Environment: real
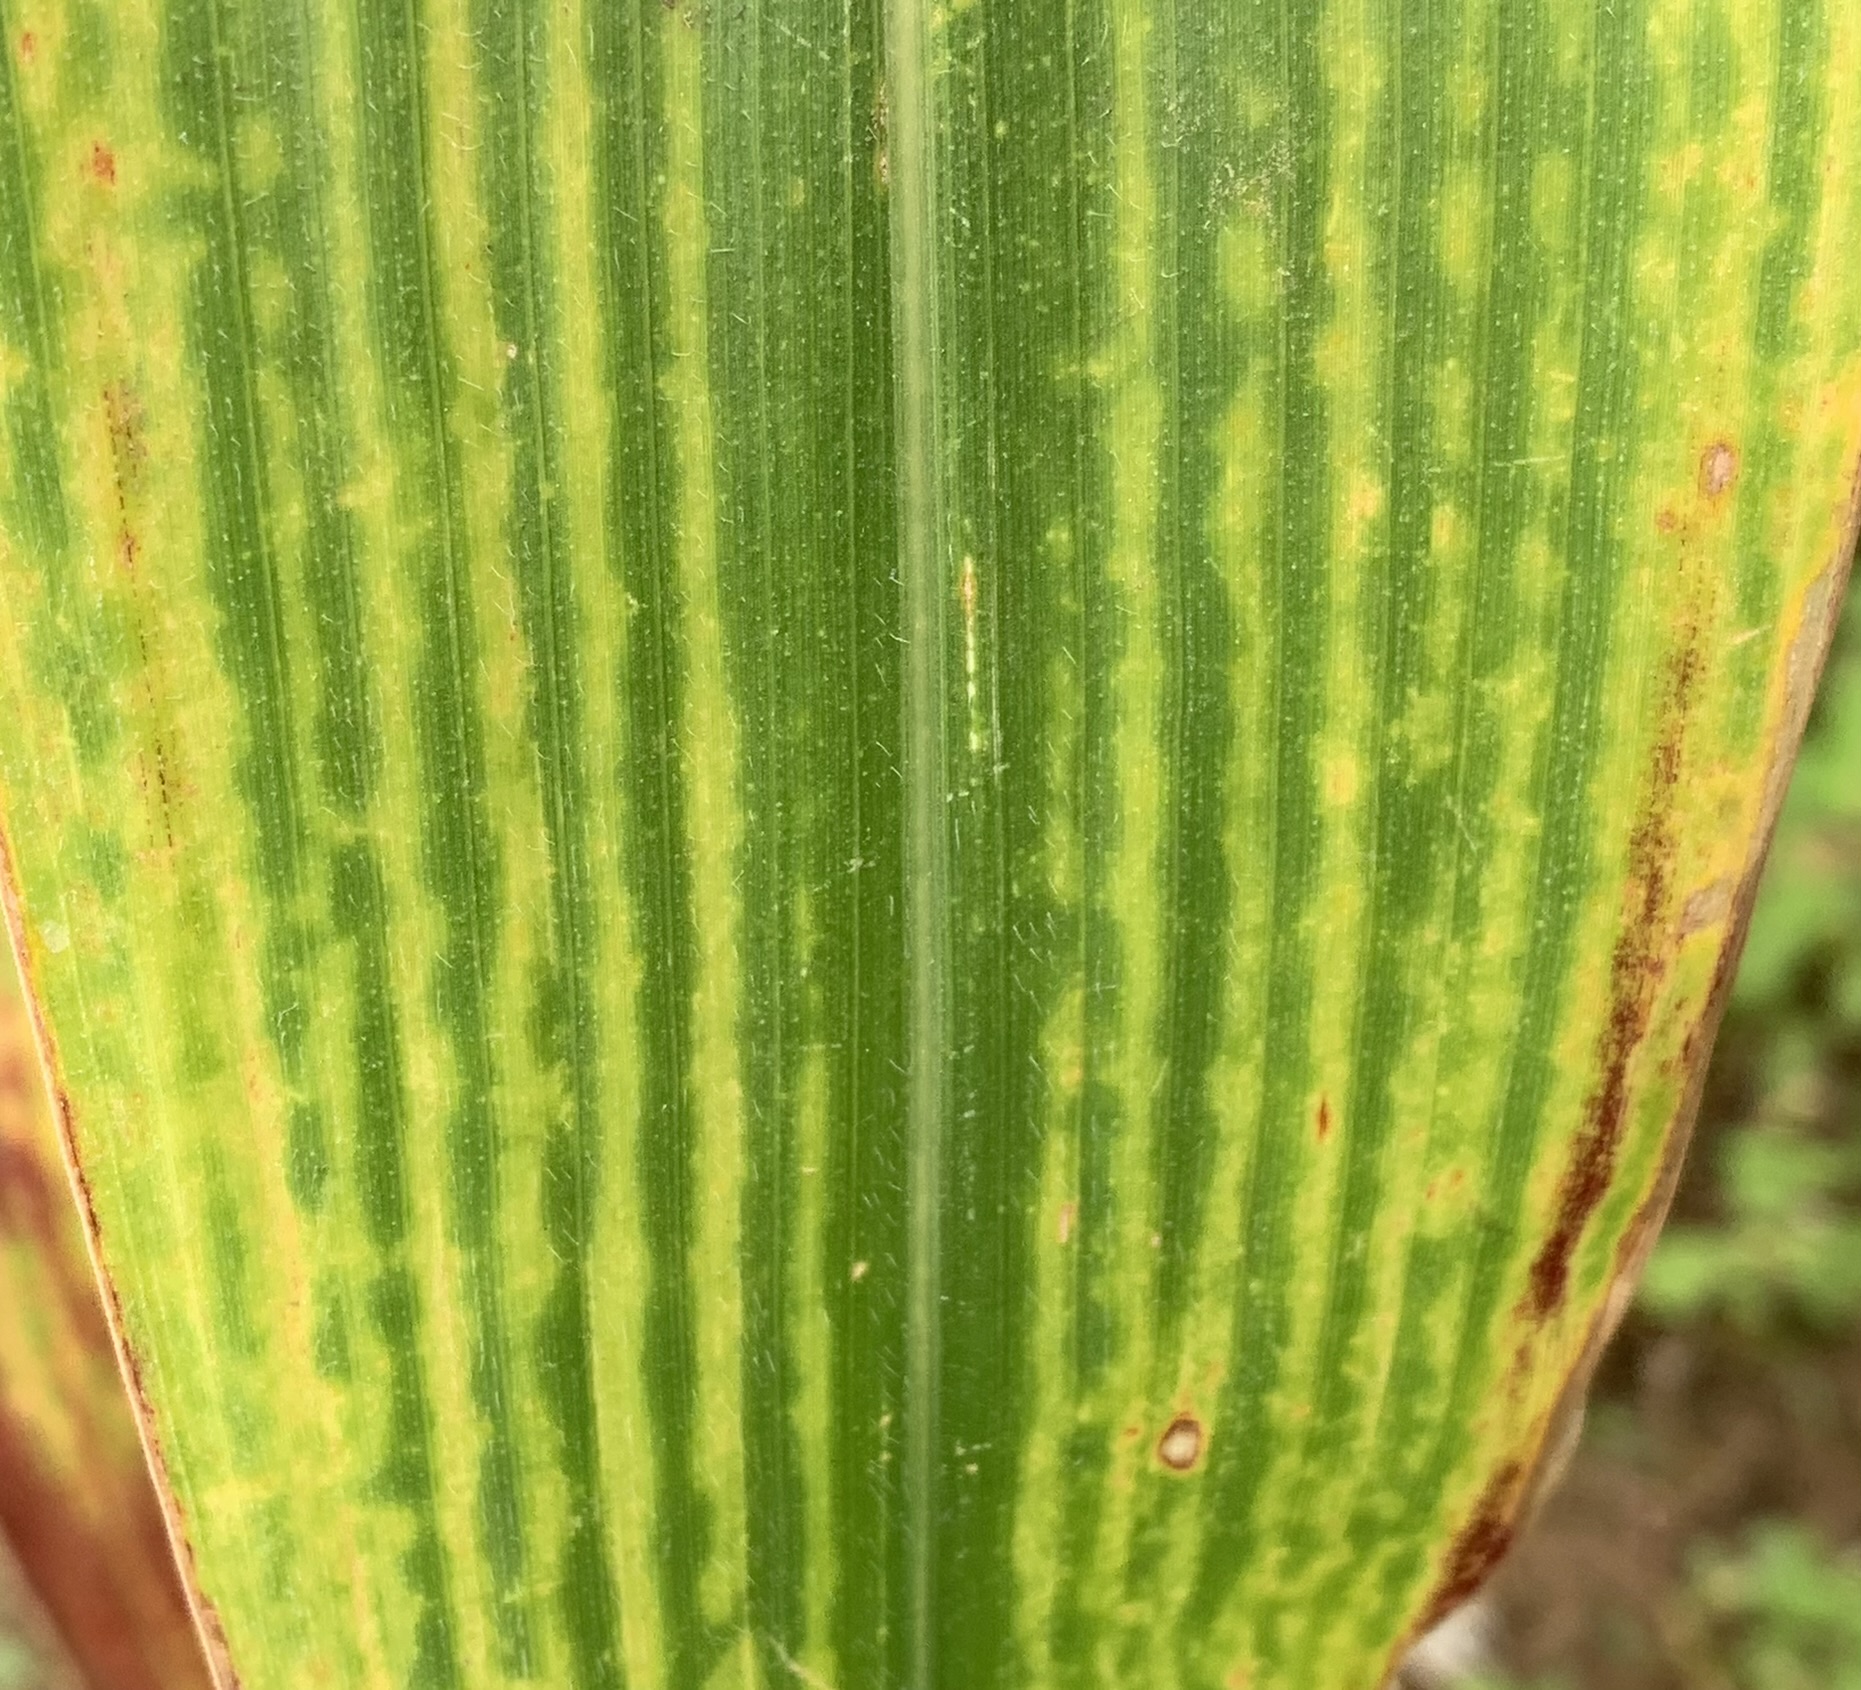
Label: lethal_necrosis